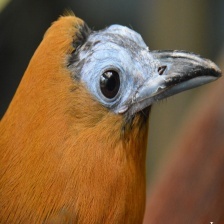
Species: CAPUCHINBIRD
Scientific name: PERISSOCEPHALUS TRICOLOR